The Quest of the Historical Jesus

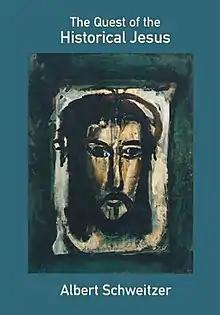
2001 expanded edition

The Quest of the Historical Jesus (literally "From Reimarus to Wrede: a History of Life-of-Jesus Research") is a 1906 work of Biblical historical criticism written by Albert Schweitzer during the previous year, before he began to study for a medical degree.